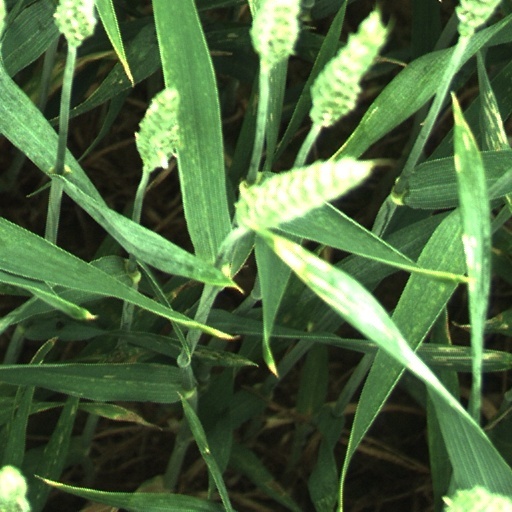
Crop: wheat